Columbus Post Office

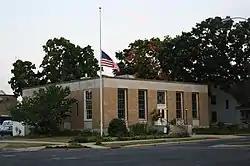

The Columbus Post Office is the main post office in Columbus, Wisconsin. The post office was built in 1938 by the Public Works Administration and opened in 1939. The brick building was designed in the Art Moderne style. Arnold Blanch painted a mural in the post office in 1940 to honor the founding of Columbus; the mural includes the city's first log cabin settlement, farmers and grains from the area, and depictions of typical 1930s residents of the city. The post office was added to the National Register of Historic Places on October 24, 2000.